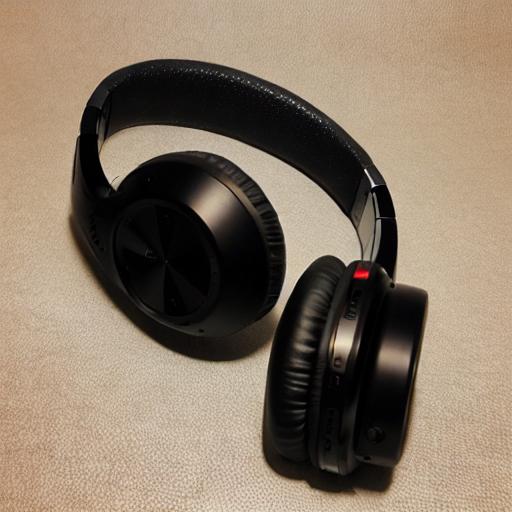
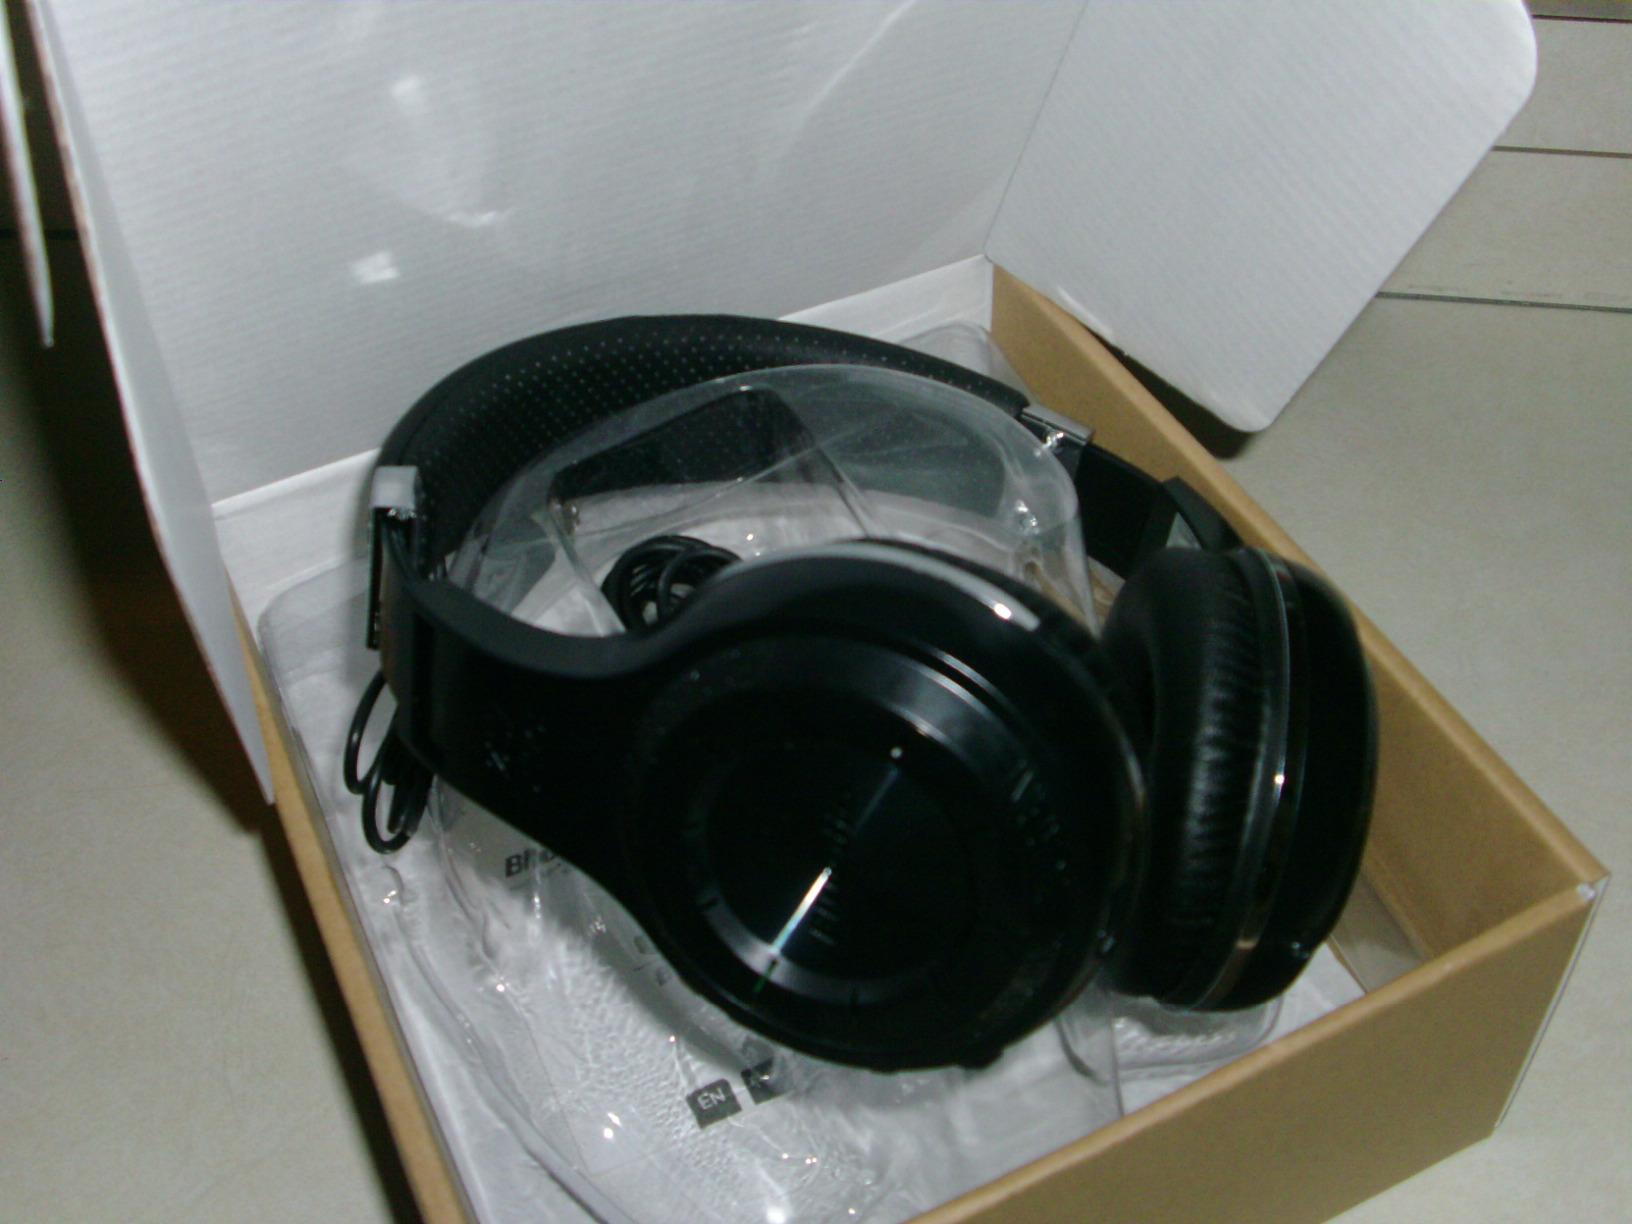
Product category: headphones
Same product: no